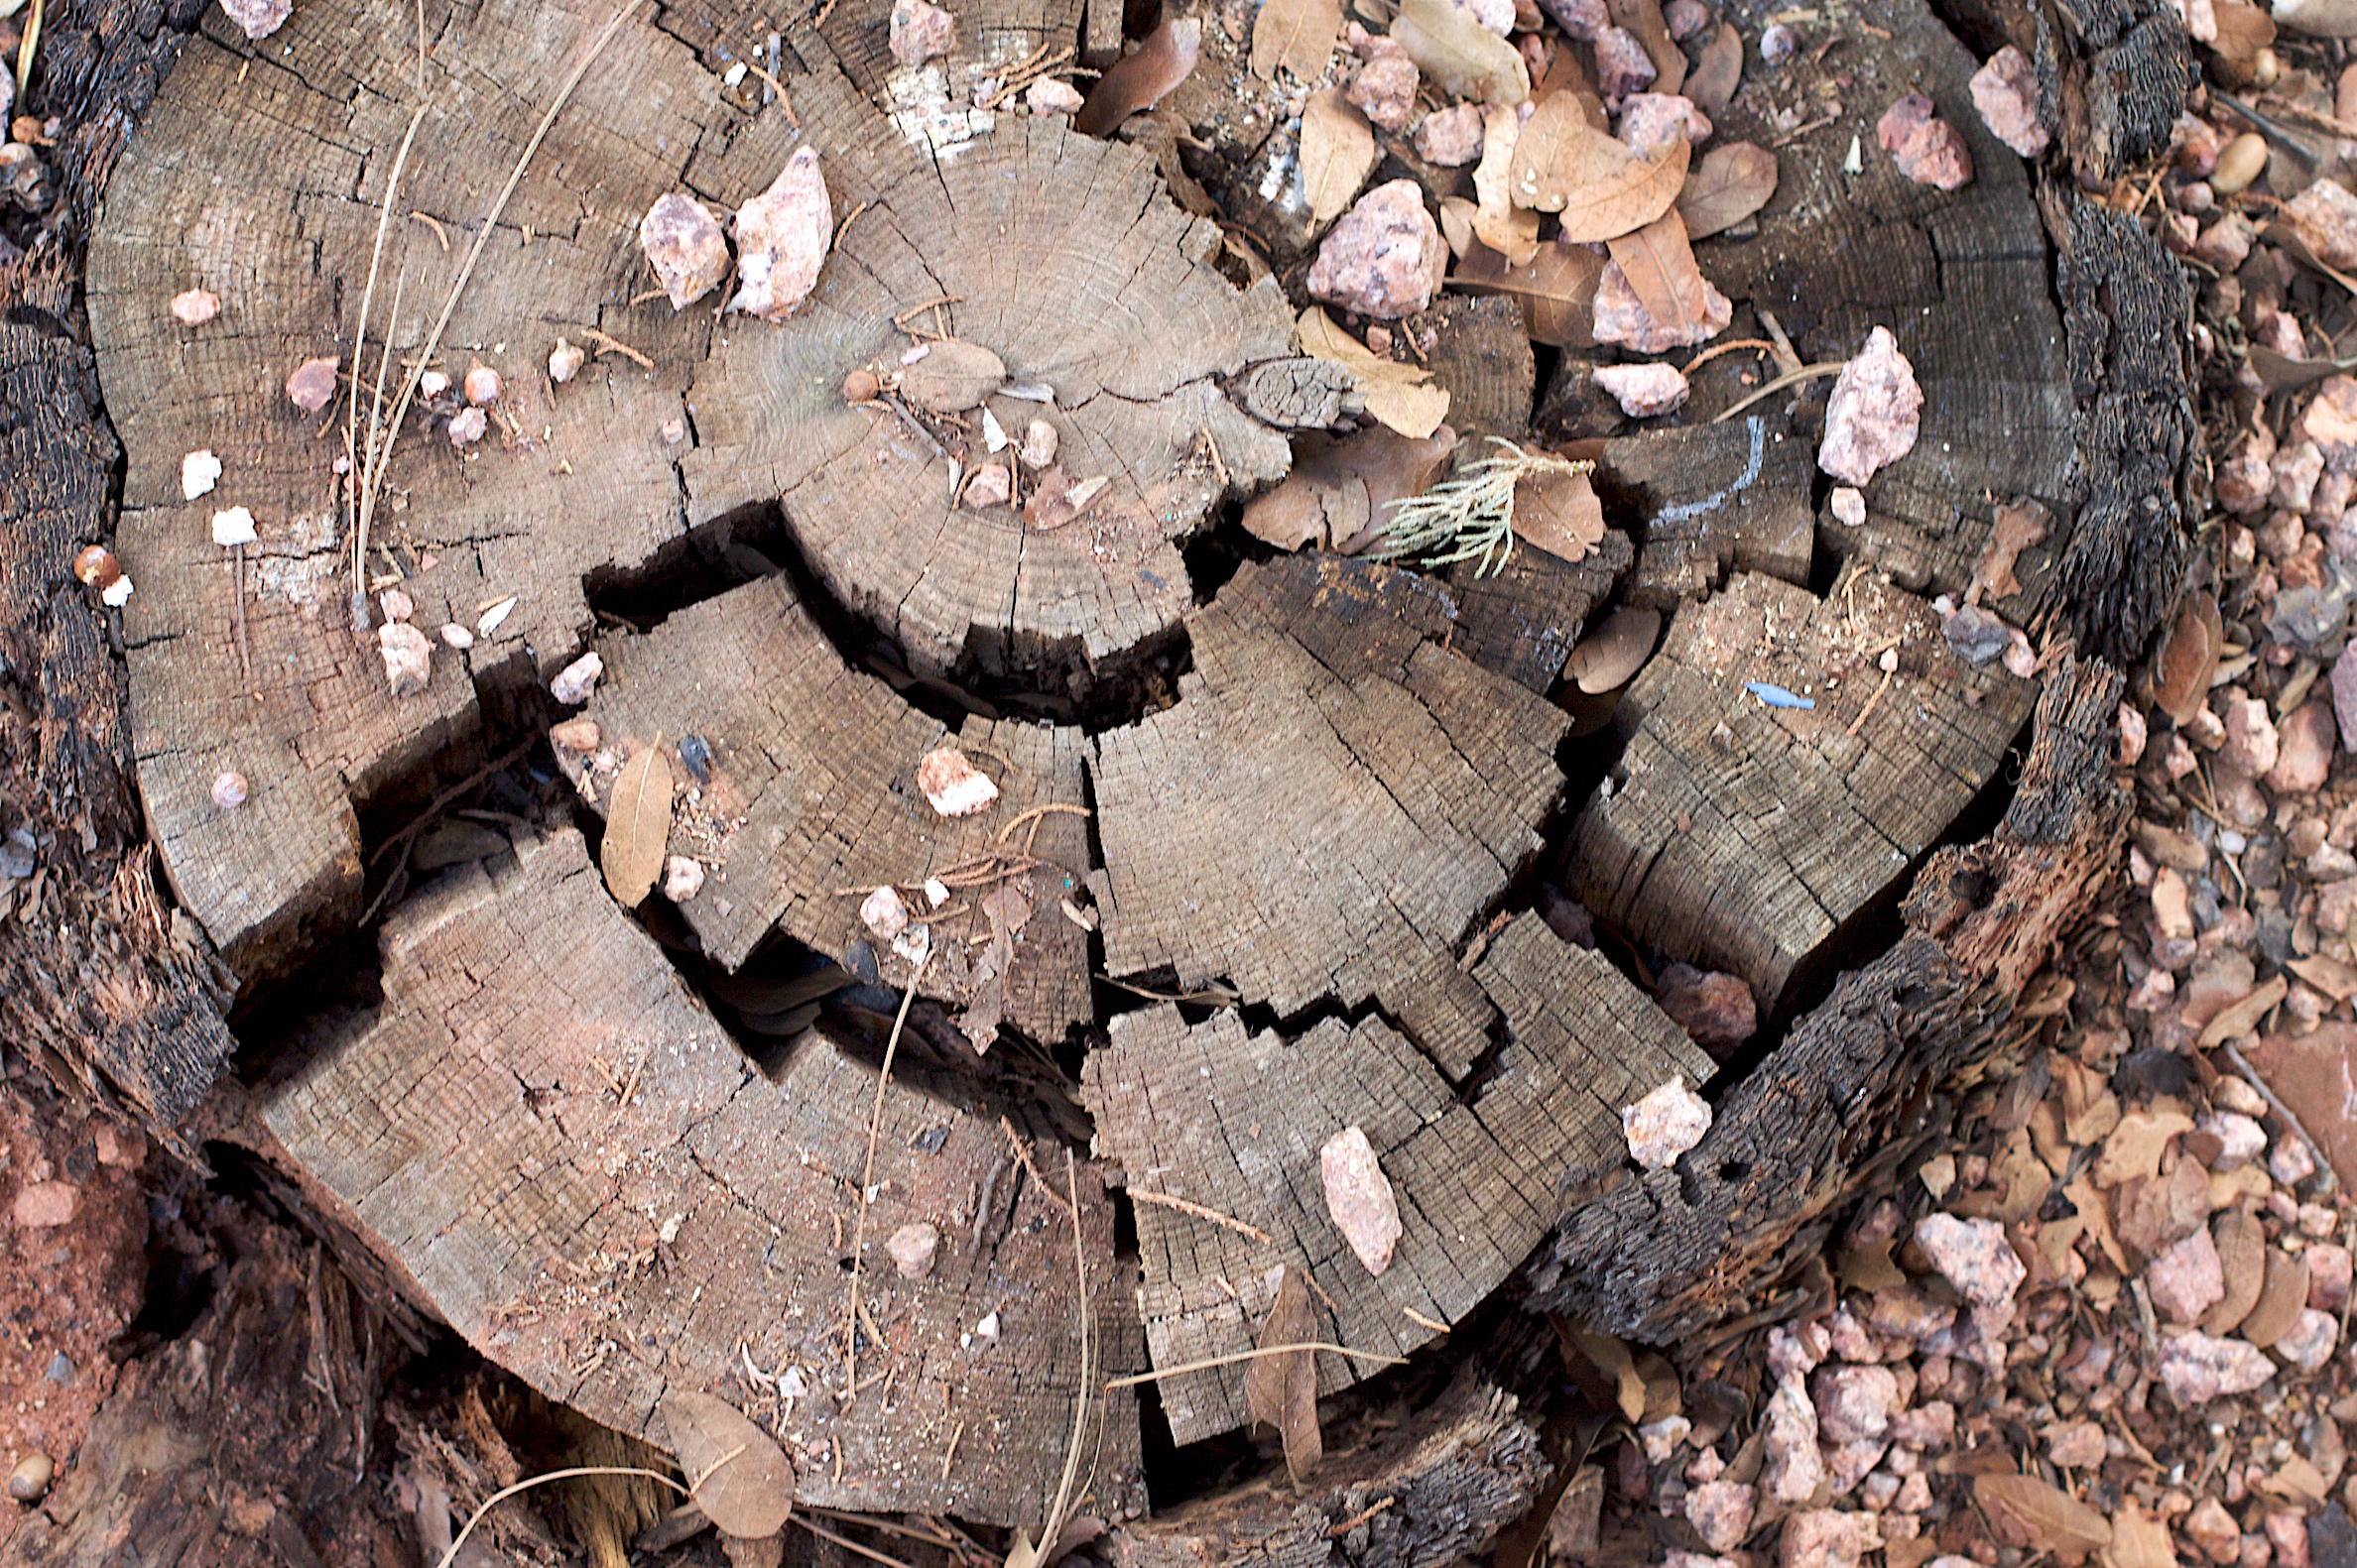
tree, rock, wood, texture, leaf, trunk, wildlife, autumn, soil, material, geology, woody plant